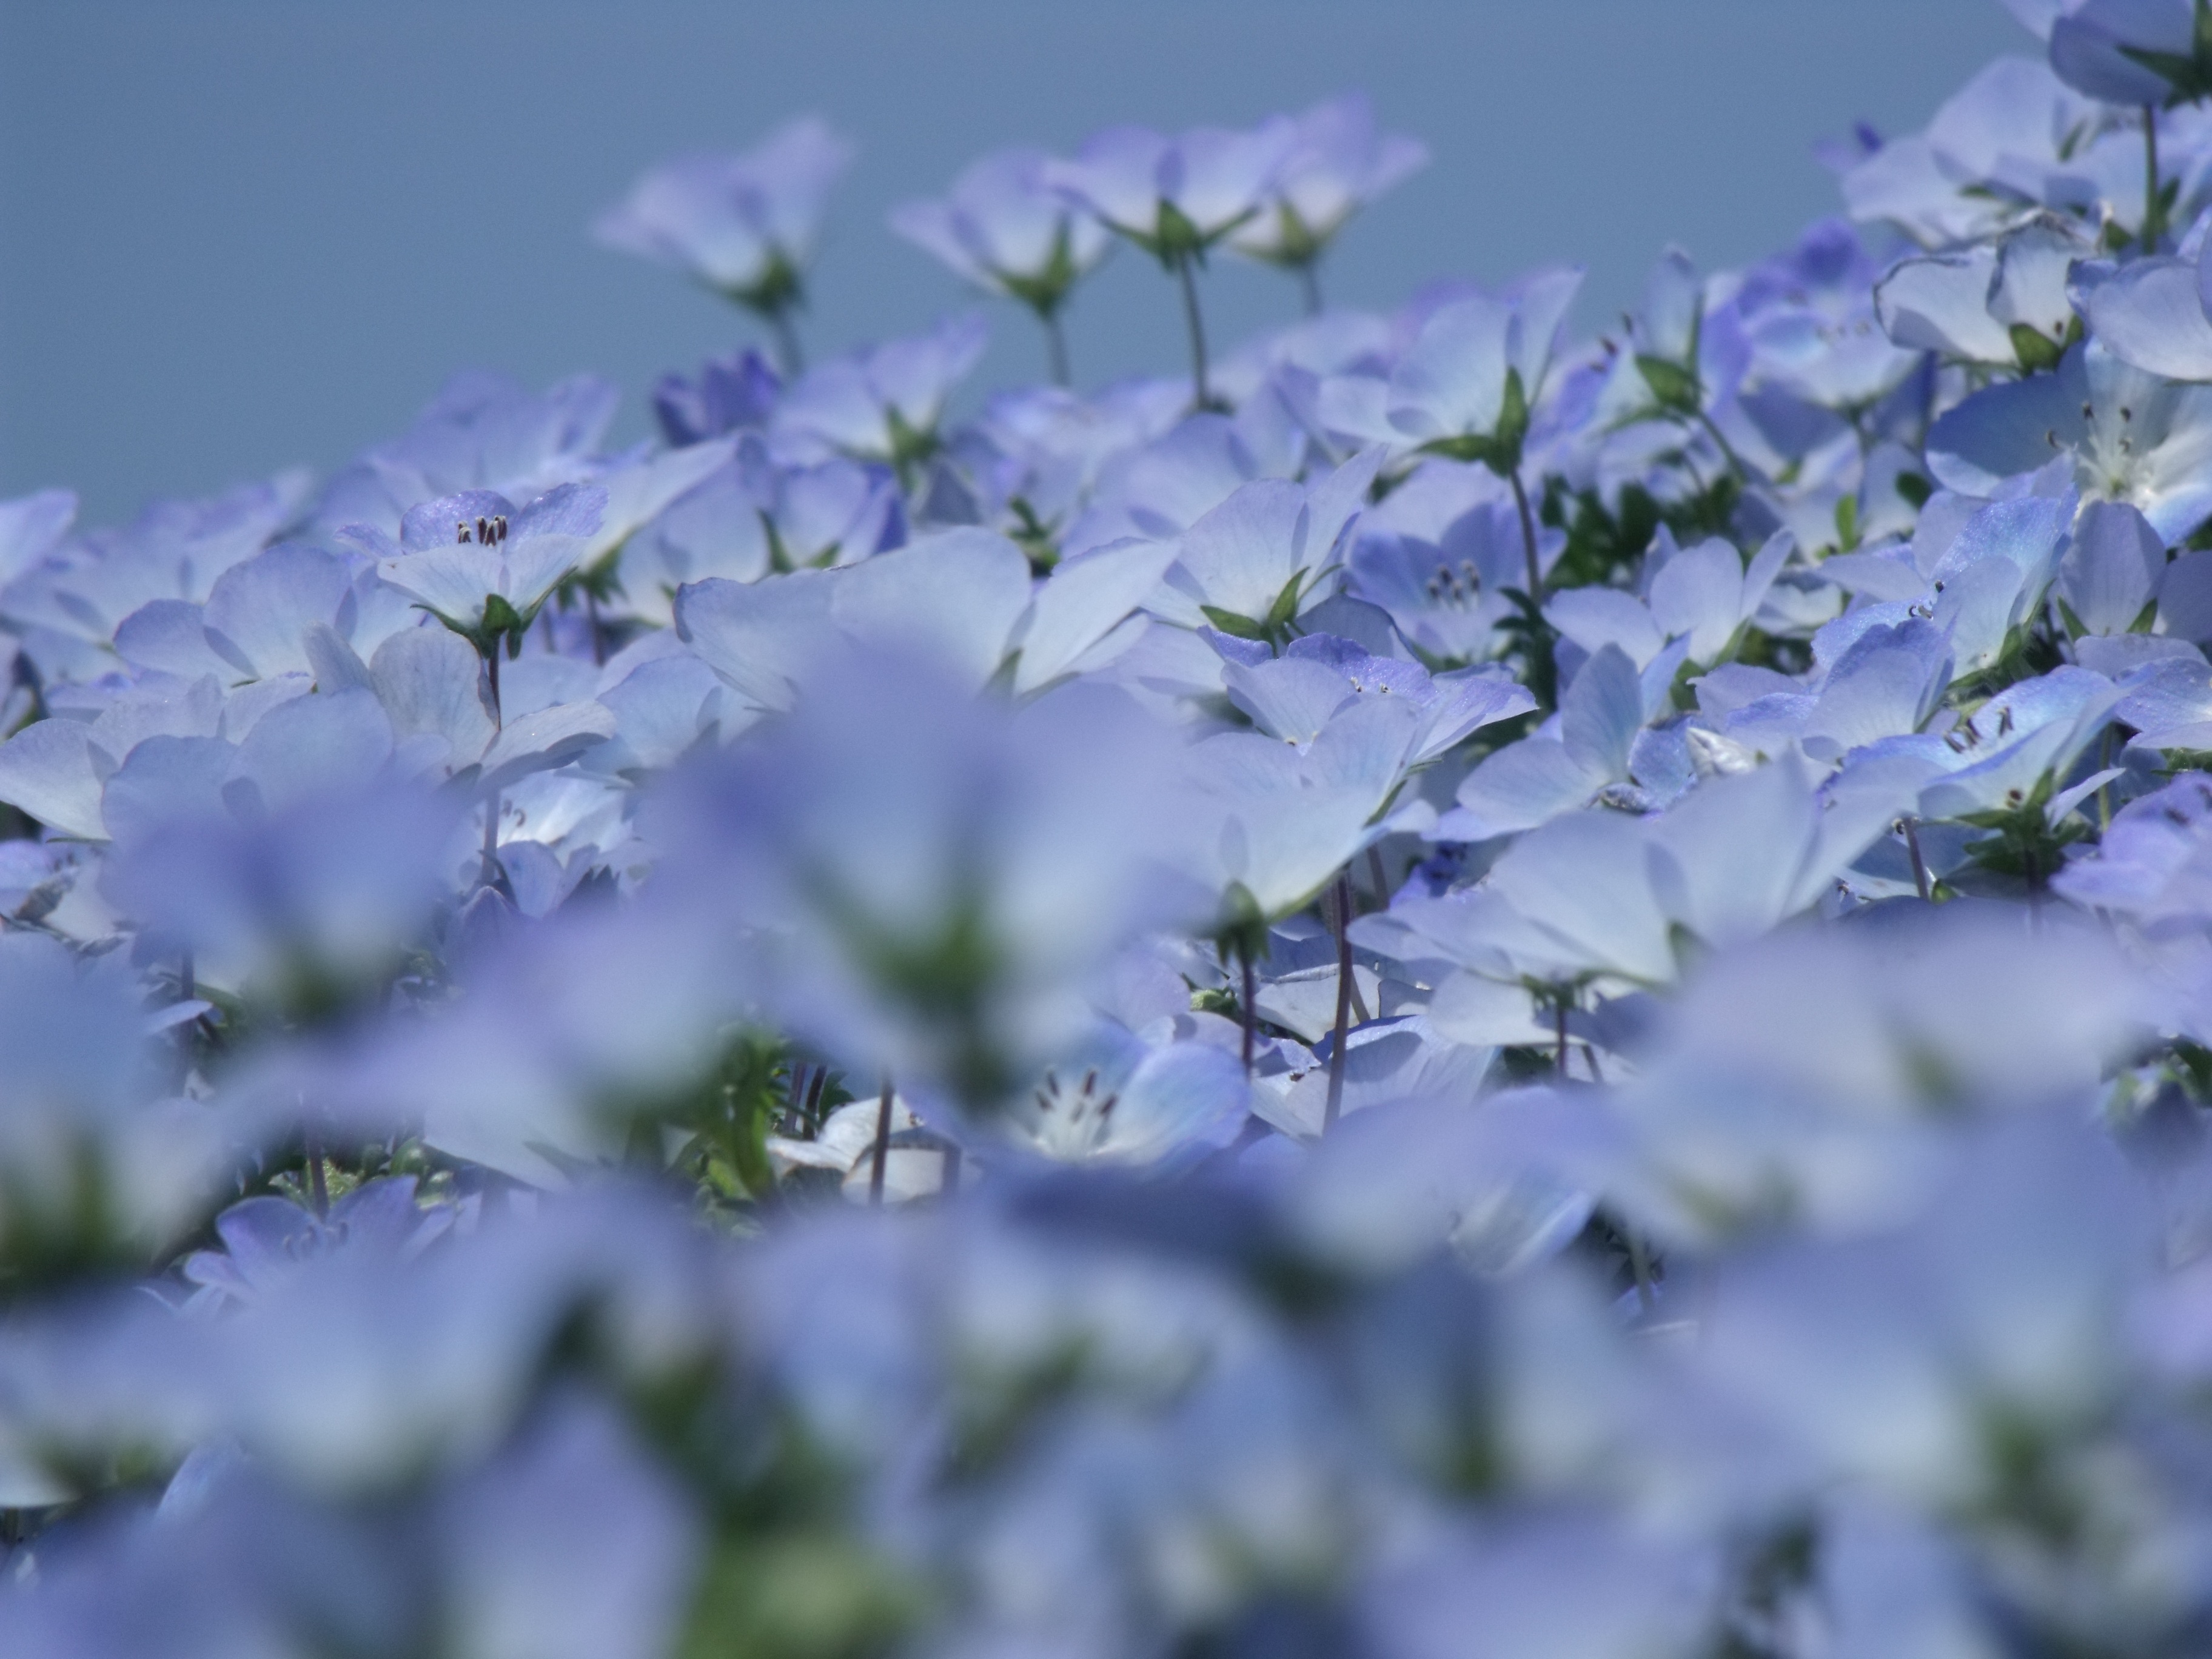
nature, branch, blossom, plant, meadow, flower, petal, blue, flora, wildflower, flowers, nemophila, macro photography, flowering plant, bellflower family, early summer flowers, land plant